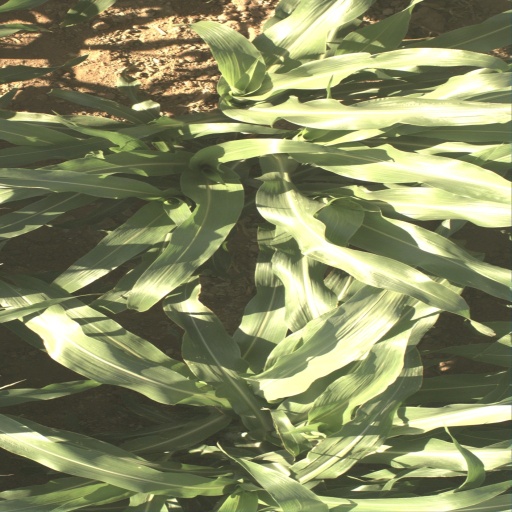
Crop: sorghum